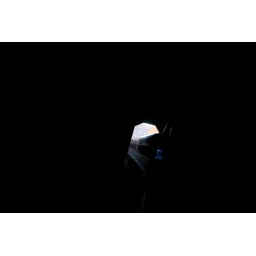
and YOU know what we did in the tunnel, in the pitch black tunnel, the short tunnel....... well, first base ain't bad!!